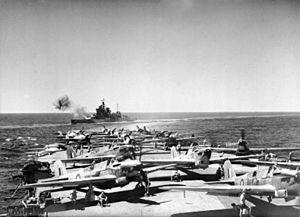
L'opération Excess consistait en une série de convois entre Malte, Alexandrie et la Grèce organisés par les Britanniques en janvier 1941. C'est la première fois que les navires alliés vont affronter la Luftwaffe en Méditerranée. Les navires de ravitaillement atteignent tous leur destination ; cependant, le destroyer Gallant est immobilisé par des mines italiennes, et les bombardiers de l'Axe endommagent gravement le croiseur Southampton et le porte-avions Illustrious.